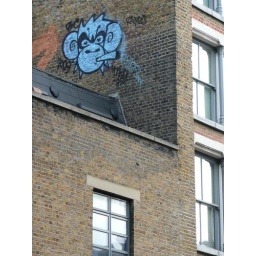
Monkey face graffiti on building in Curtain Road, London, EC2